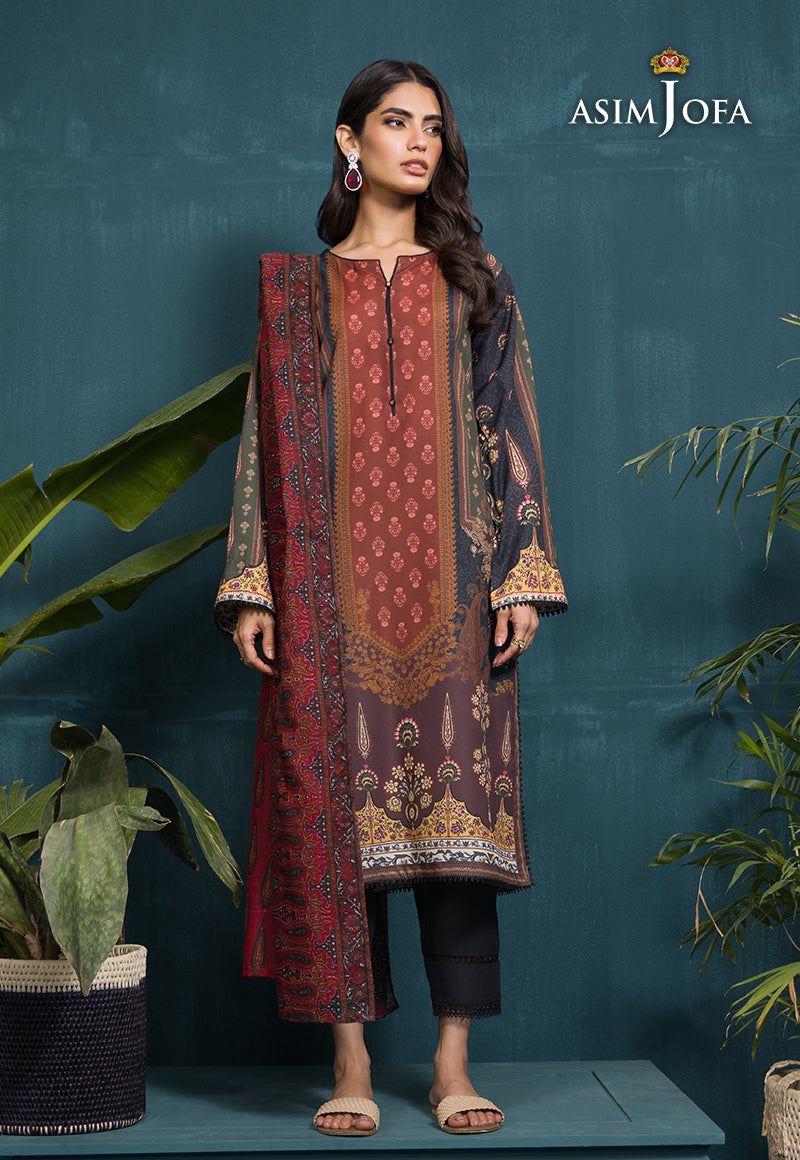
maroon red embroidered suit by asim